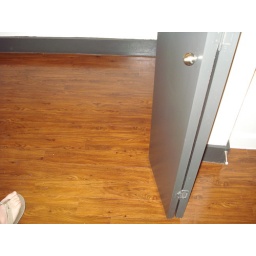
the flooring in the bathroom and kitchen